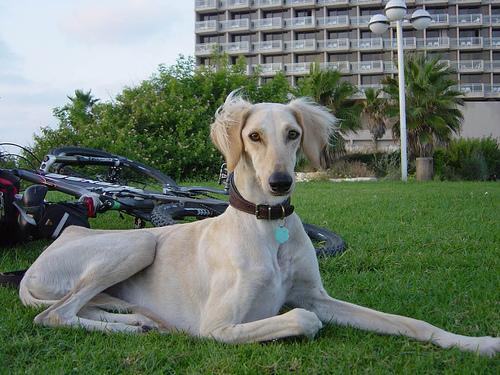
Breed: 206-n000051-Saluki